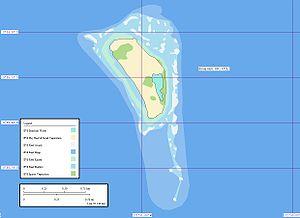
Birnie, en anglais Birnie Island, est un atoll des Kiribati dans les îles Phœnix.